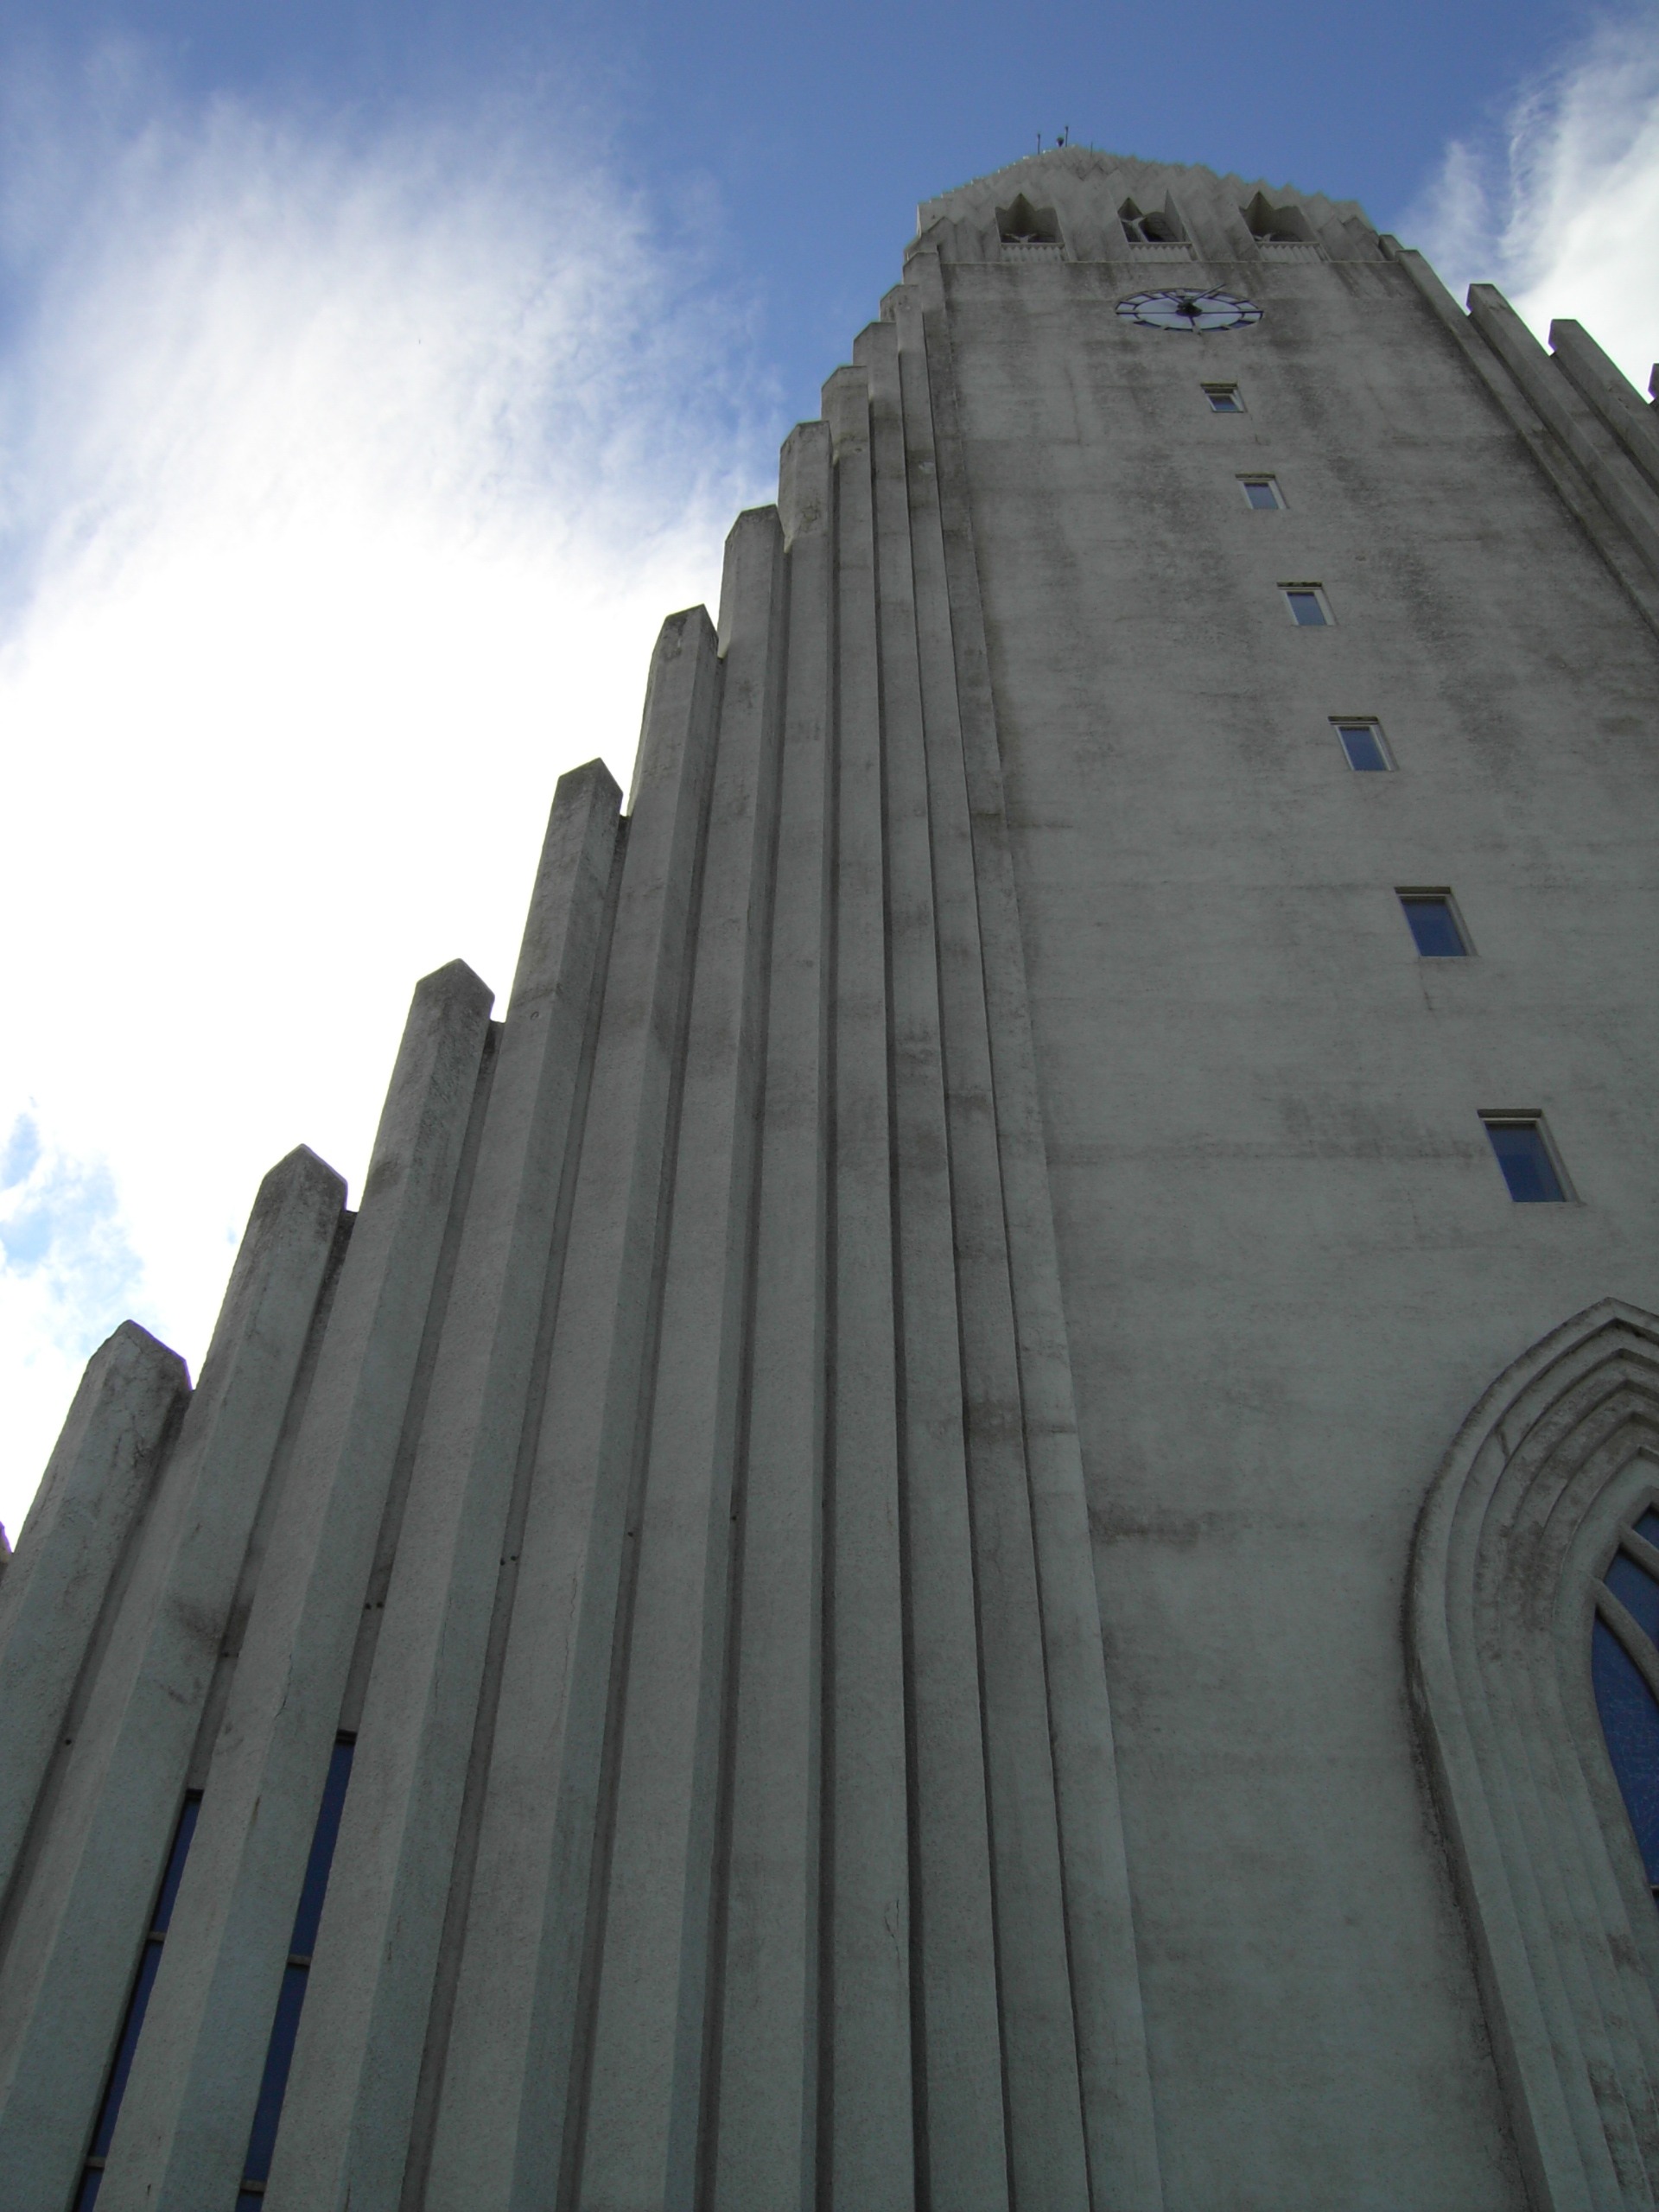
architecture, structure, roof, building, skyscraper, landmark, facade, church, iceland, reykjavik, low angle shot, house of worship